Clinton Engineer Works

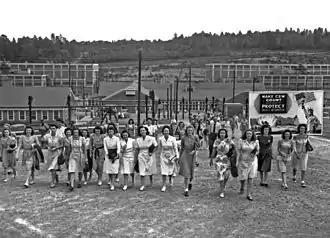
Workers leaving the Manhattan Project's Y-12 plant on 11 August 1945

The Clinton Engineer Works (CEW) was the production installation of the Manhattan Project that during World War II produced the enriched uranium used in the 1945 bombing of Hiroshima, as well as the first examples of reactor-produced plutonium. It consisted of production facilities arranged at three major sites, various utilities including a power plant, and the town of Oak Ridge. It was in East Tennessee, about west of Knoxville, and was named after the town of Clinton, to the north. The production facilities were mainly in Roane County, and the northern part of the site was in Anderson County. The Manhattan District Engineer, Kenneth Nichols, moved the Manhattan District headquarters from Manhattan to Oak Ridge in August 1943. During the war, CEW's advanced research was managed for the government by the University of Chicago.